Beer in Austria

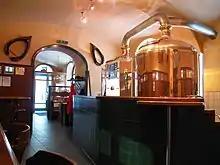
Wieden Bräu, a typical Viennese microbrewery. The brewing equipment mostly made from copper is in the center of the establishment, frequently surrounded by tables for the customers.

Beer in Austria comes in a wide variety of styles. There are many small breweries across the country, although a few large breweries dominate the market. The most common beer is "Märzen".